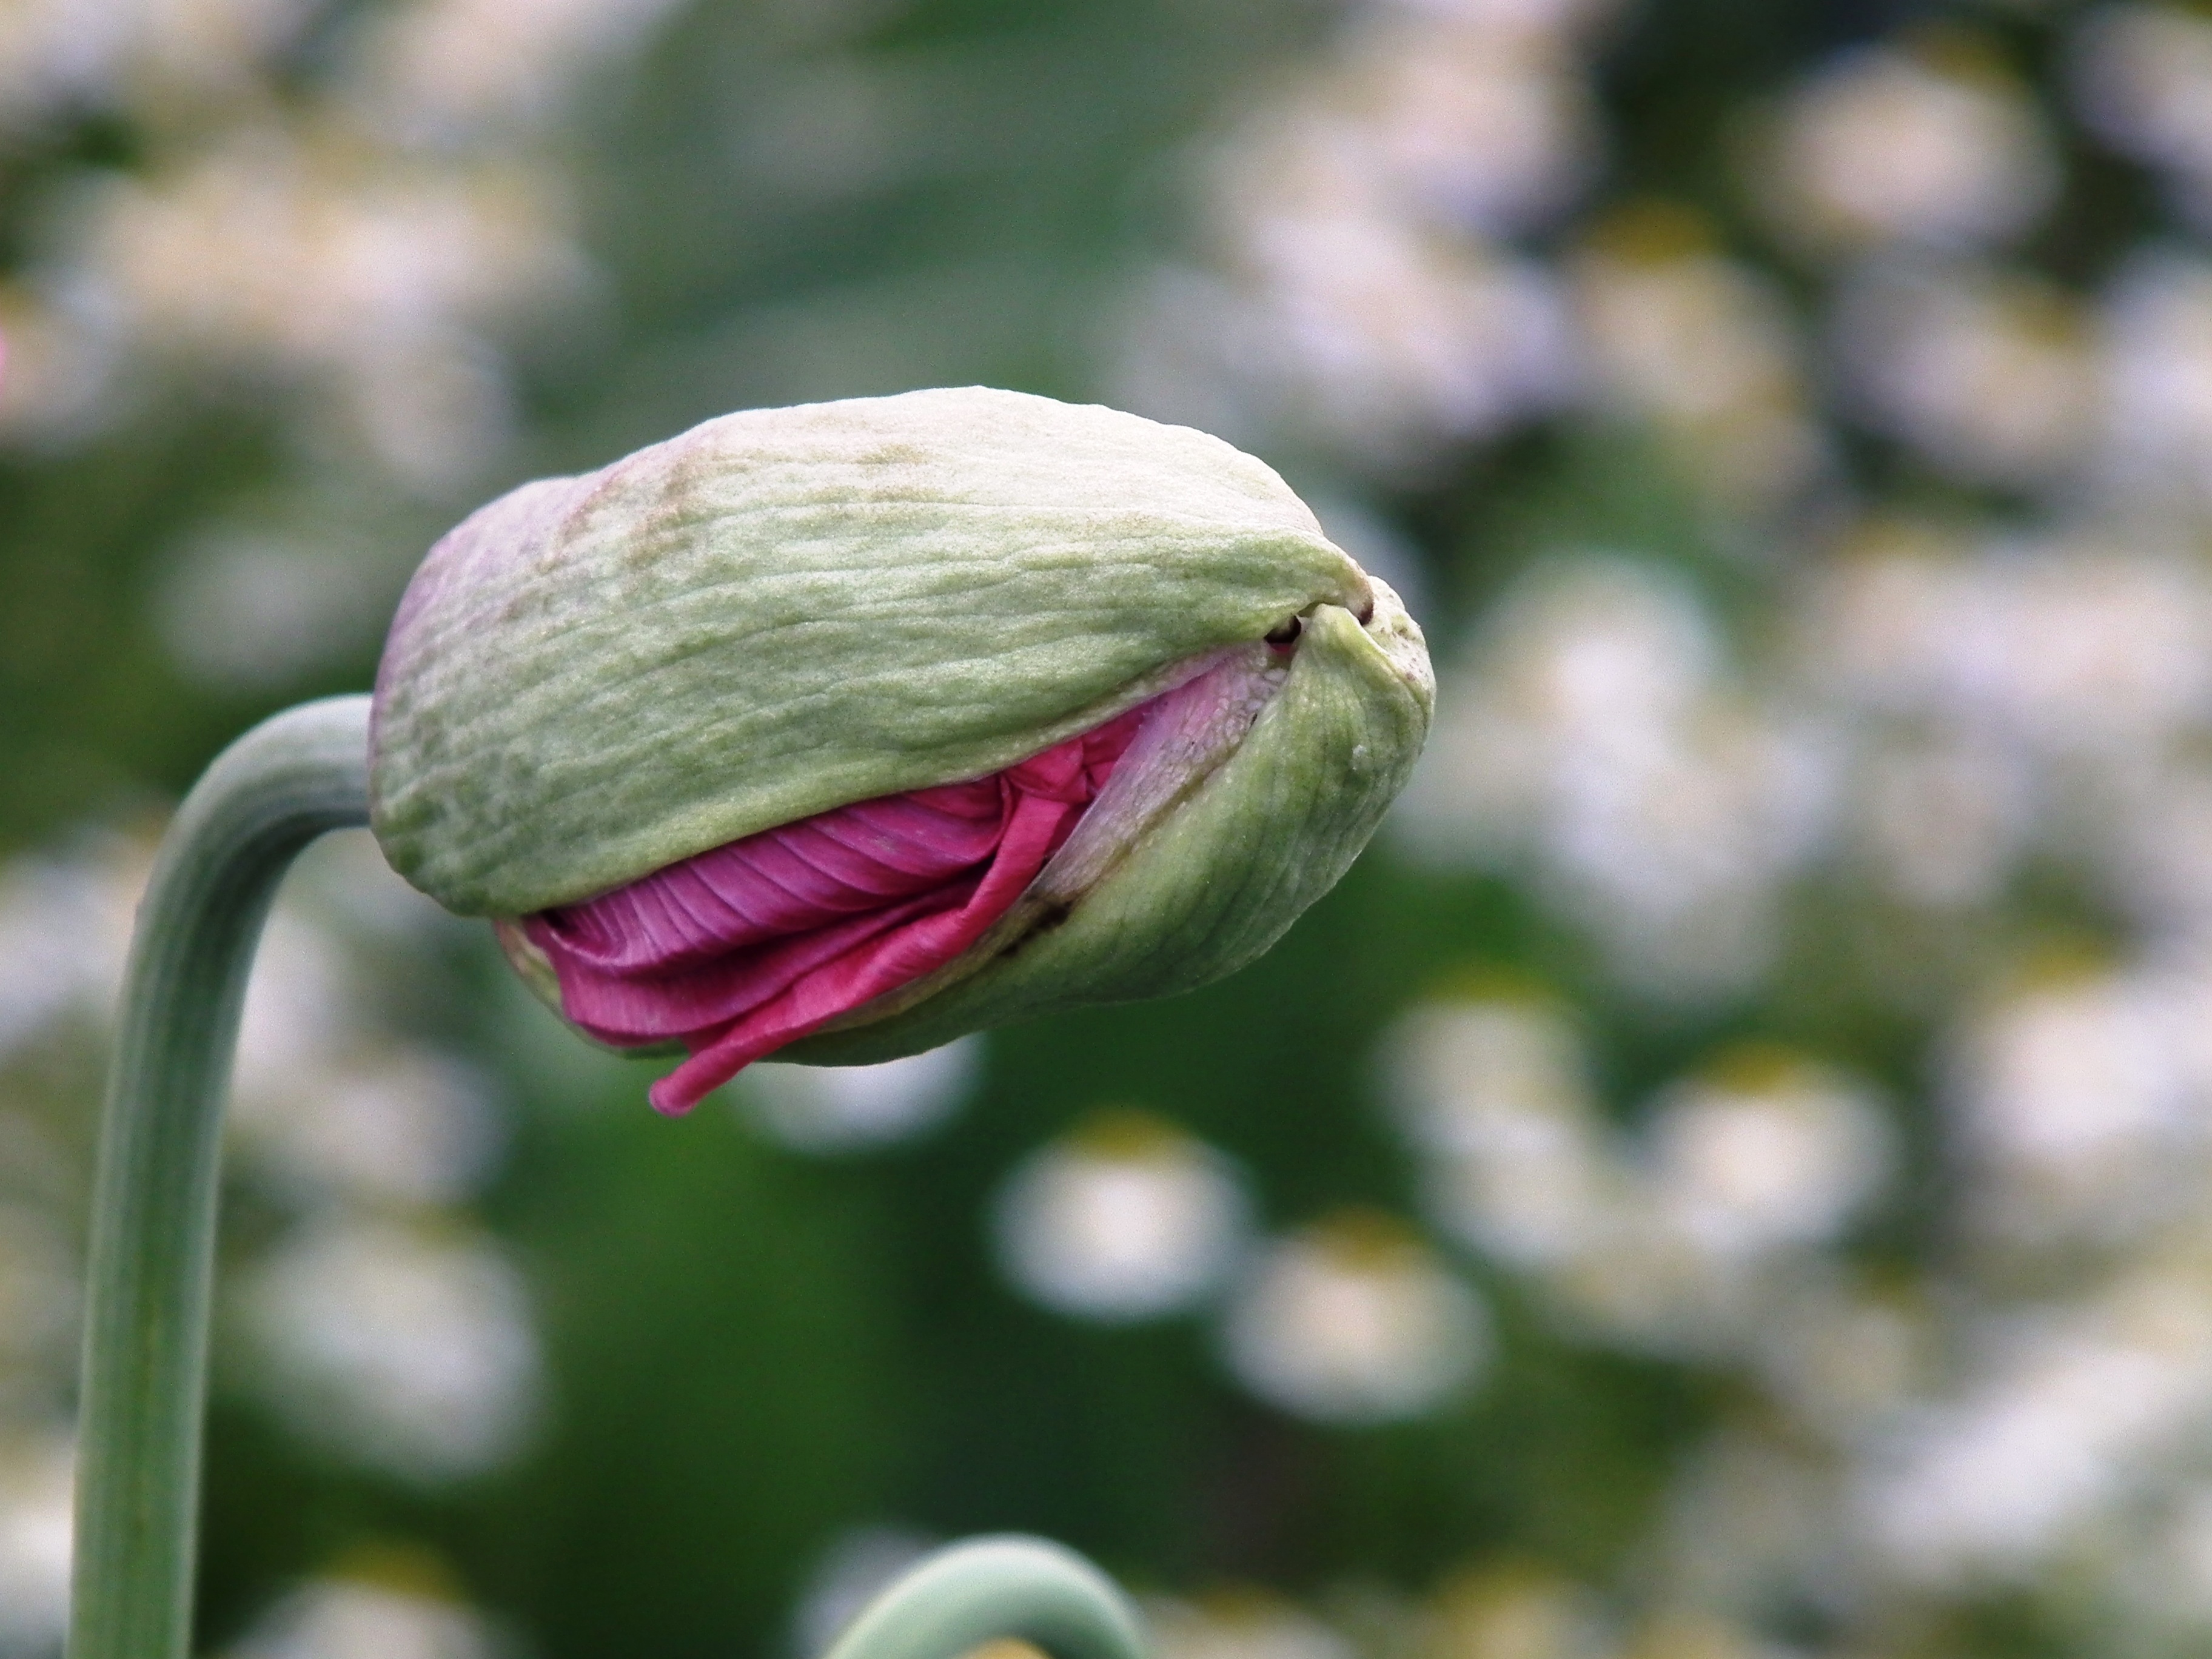
nature, blossom, plant, photography, leaf, flower, petal, bloom, green, produce, botany, pink, close, flora, wildflower, close up, poppy, bud, macro photography, flowering plant, mohngewaechs, poppy bud, plant stem, land plant